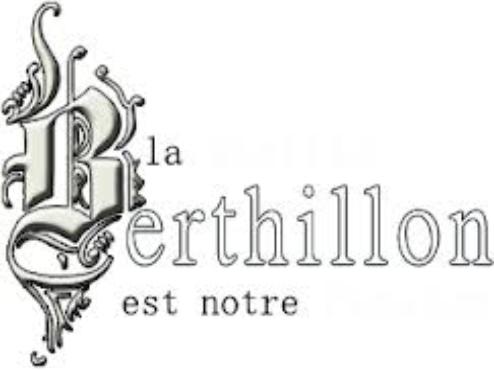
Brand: Berthillon
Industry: Food